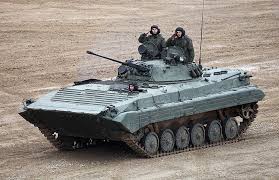
Label: BMP